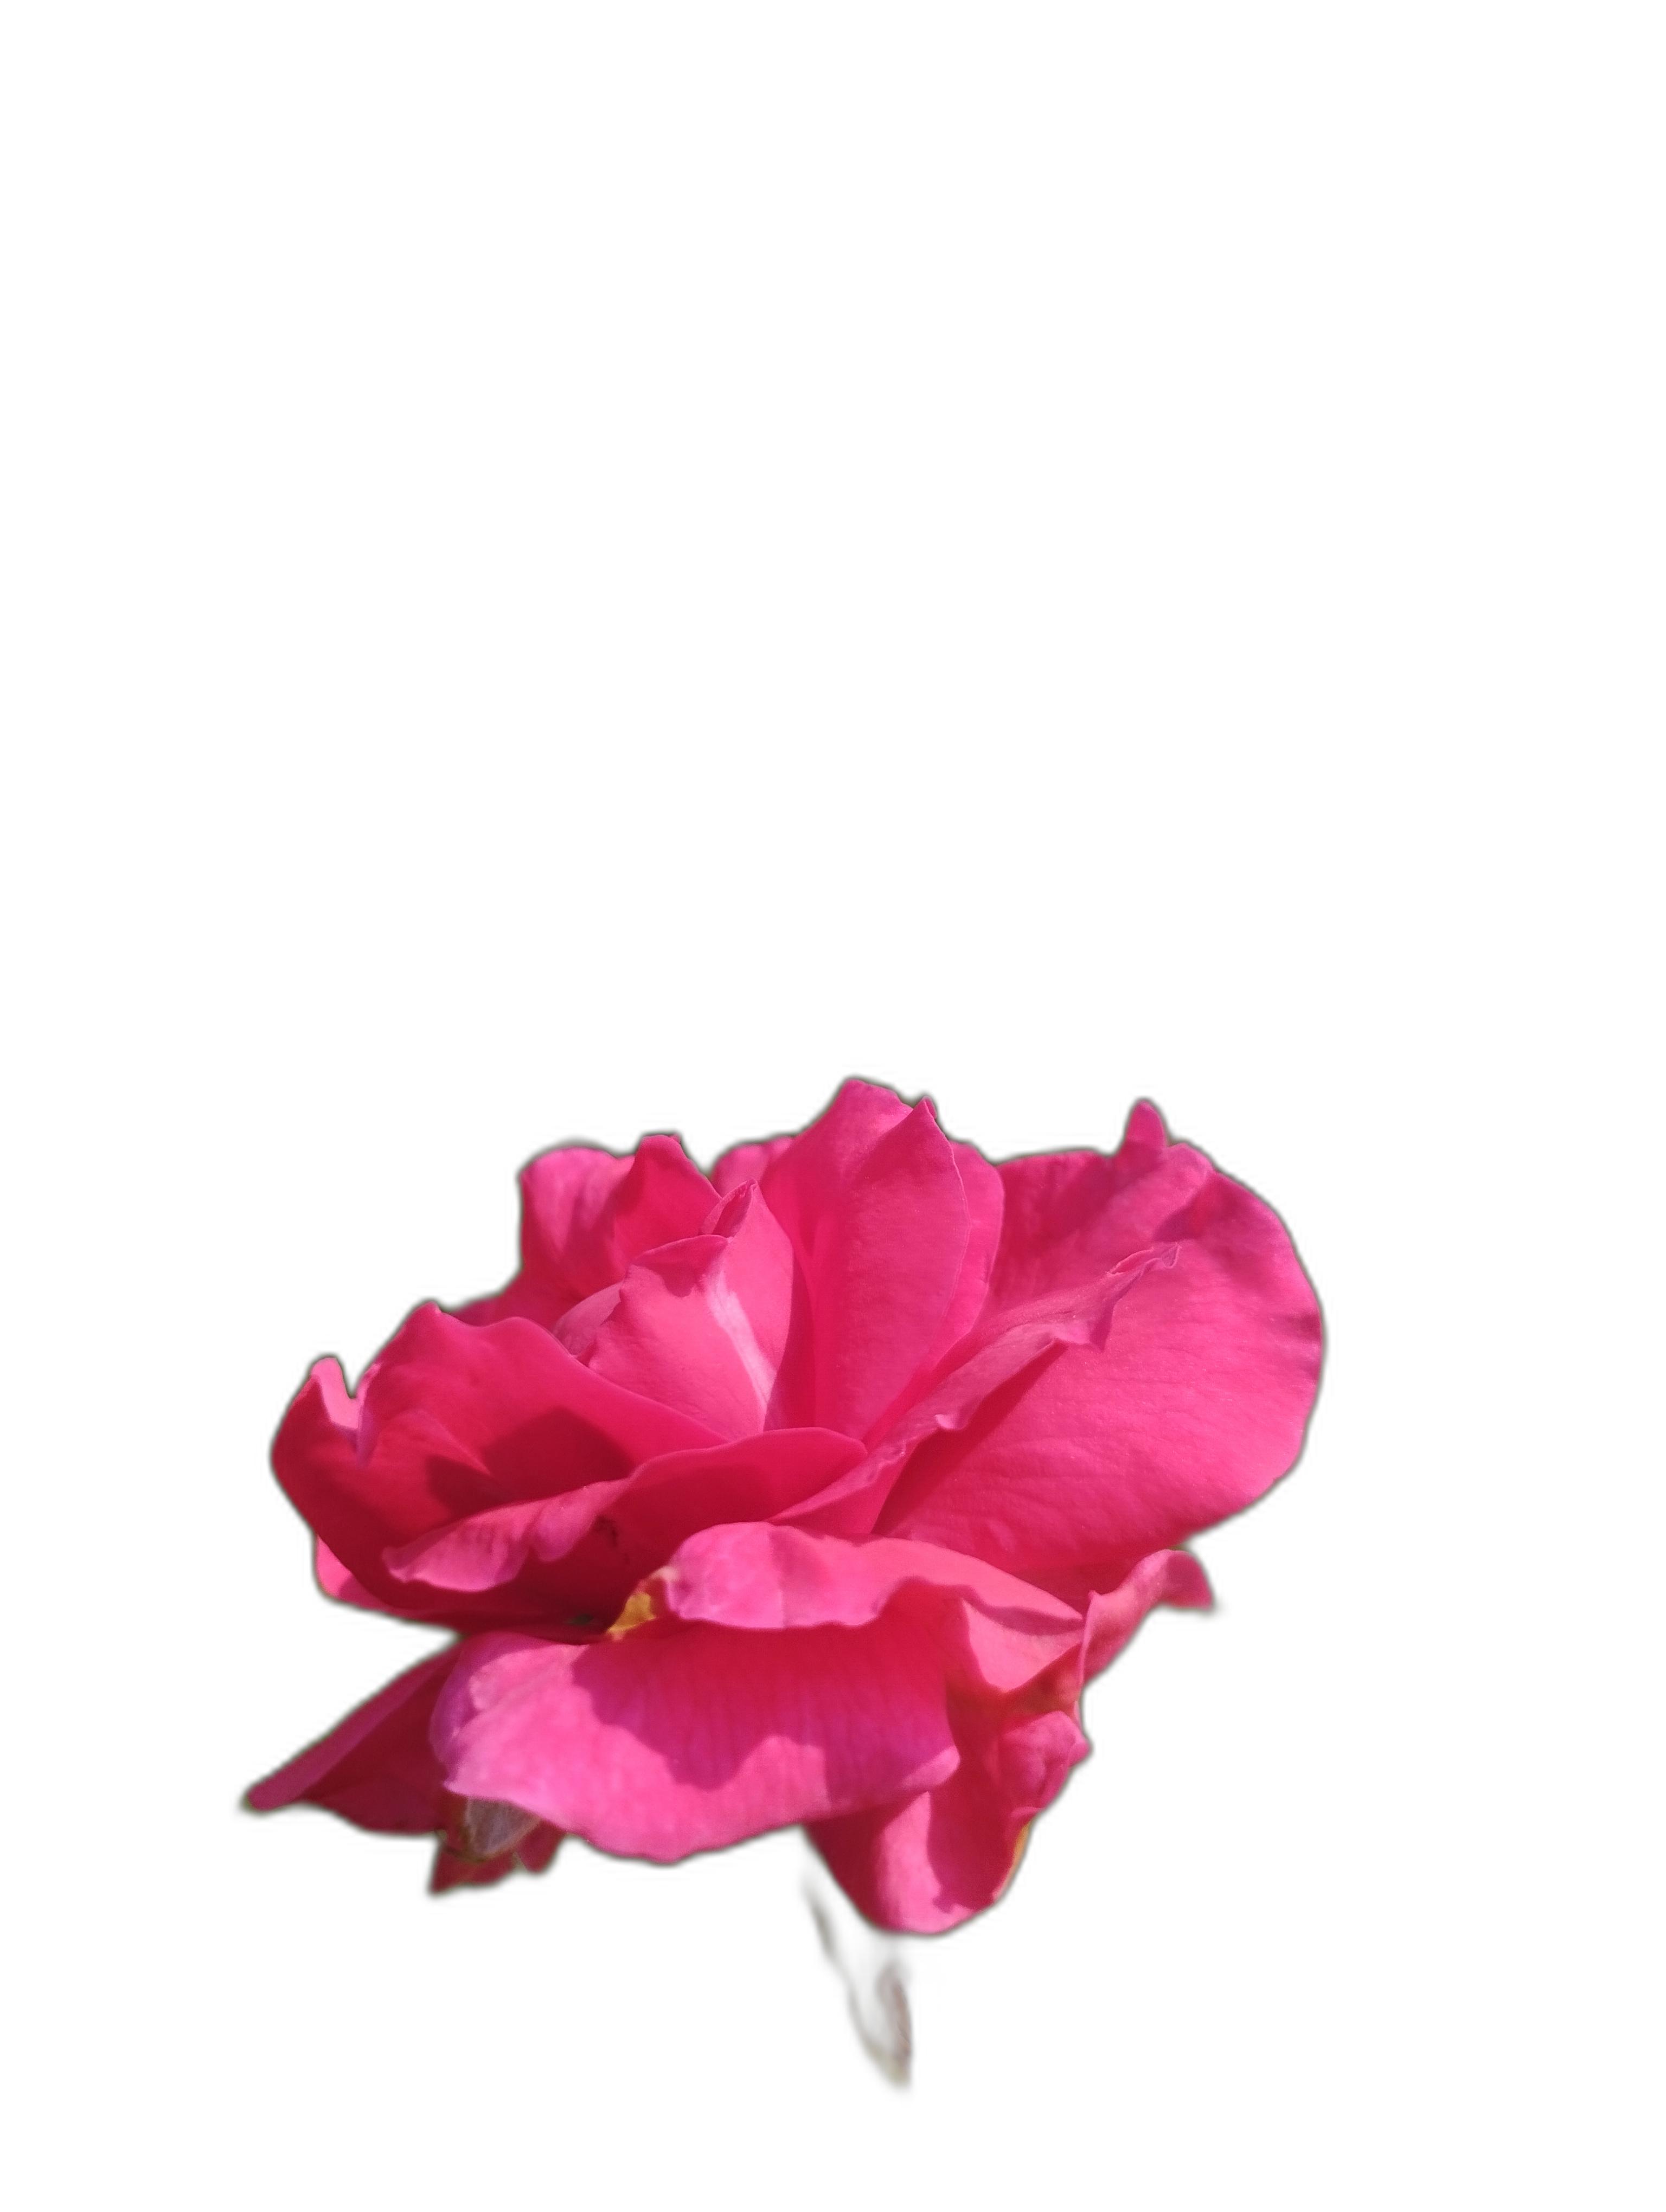
Label: Rose